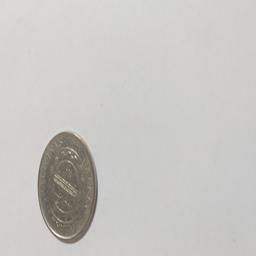
Label: 1_Old_Back